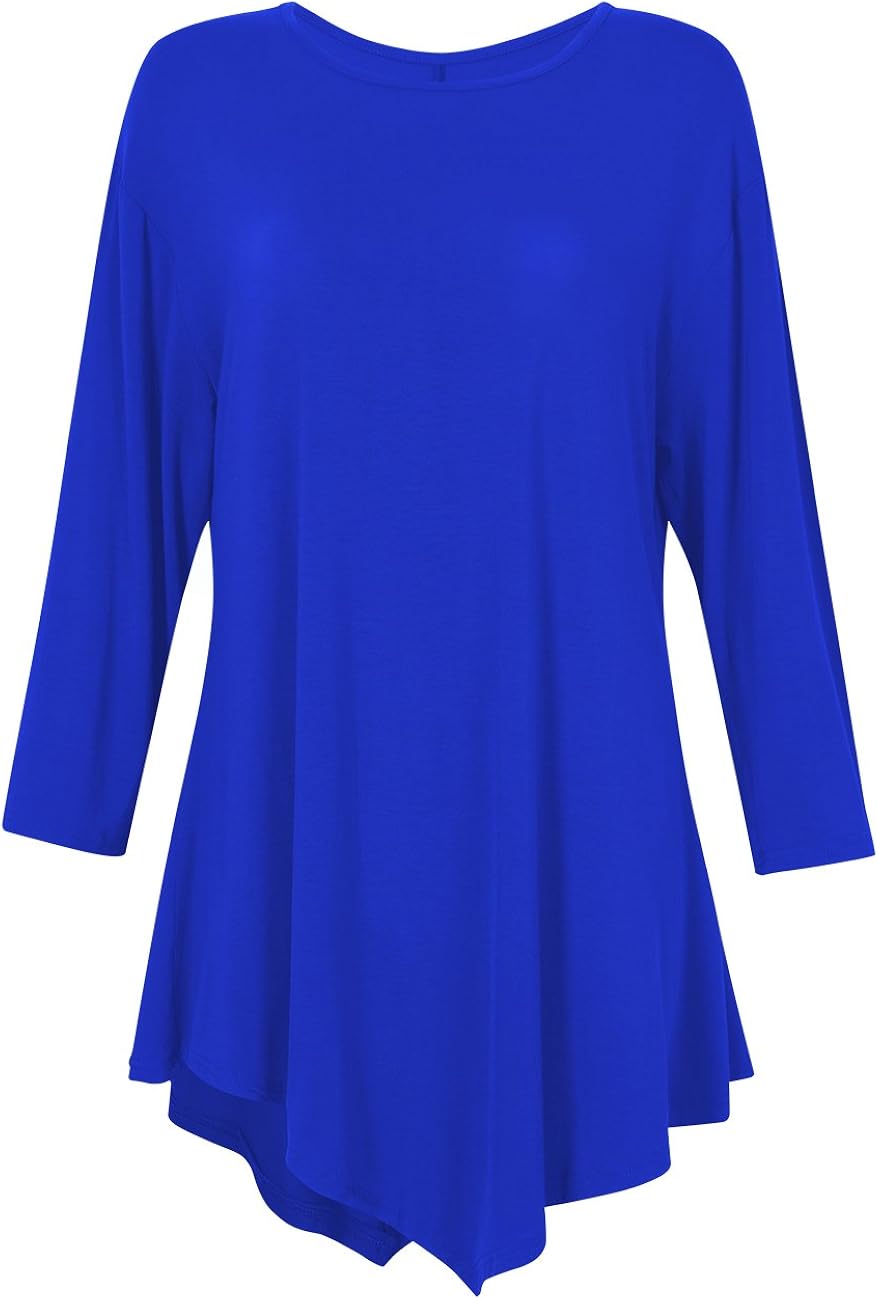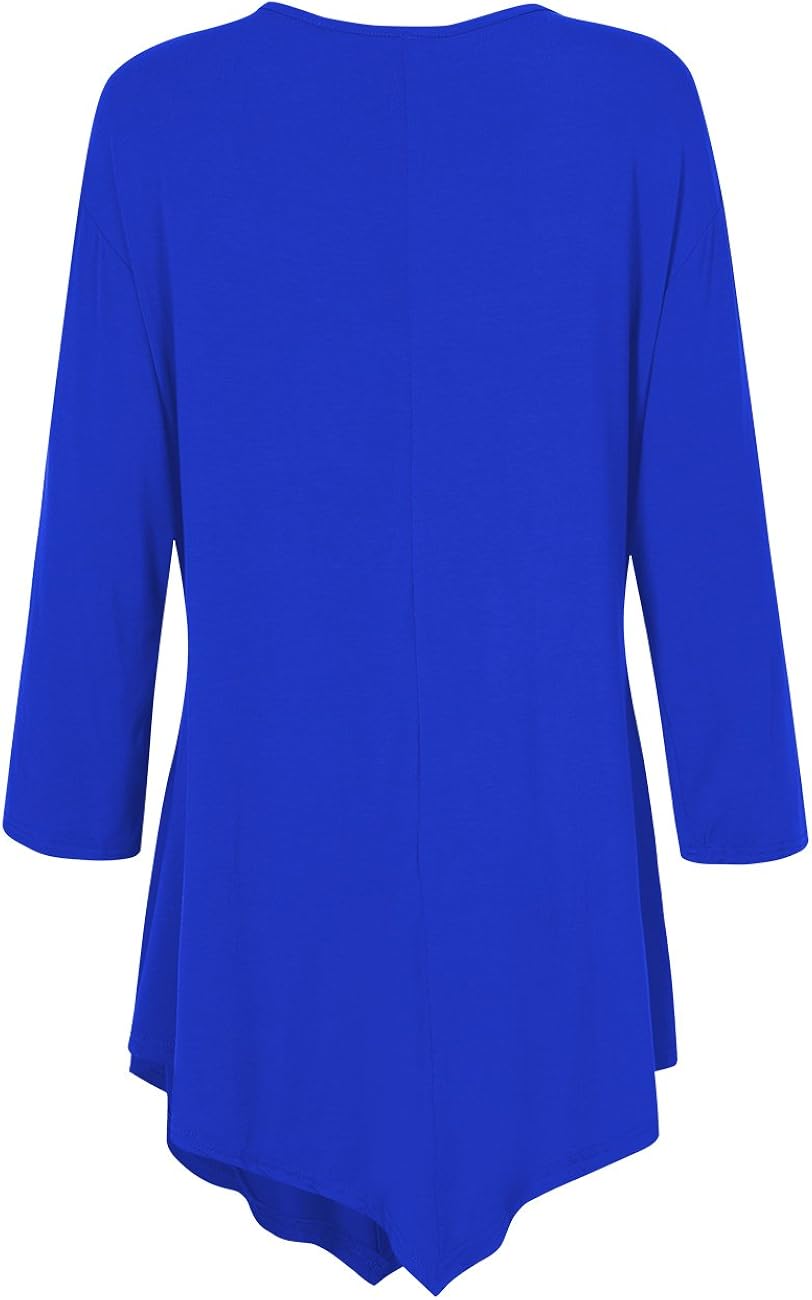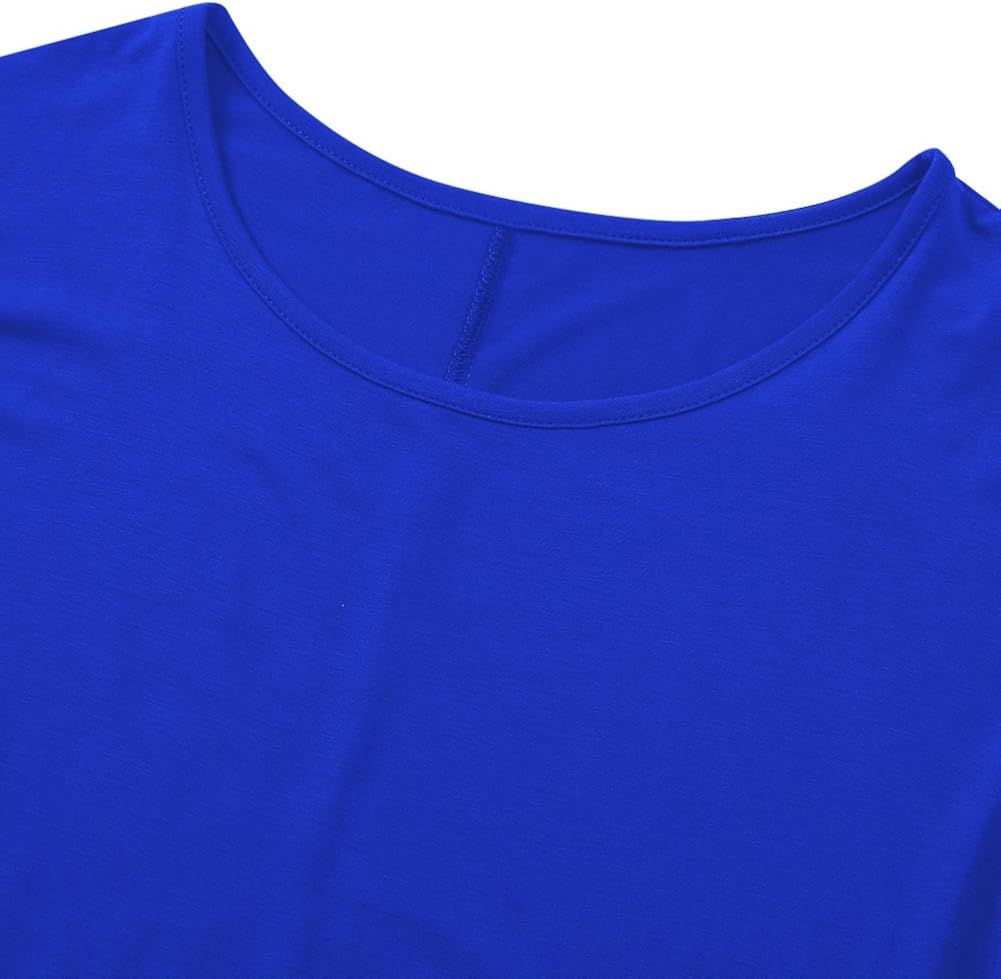
AMZ PLUS Women's Round Neck 3/4 Sleeve Irregular Hem Shirt Blouse (Asian Size)
Category: AMAZON FASHION
Description: Brand:AMZ PLUS It is a fashion blouseSize chart:please get it on the pictureStyle:Leisure style Collar type:round neckSleeve length:three-quarter sleeveLength:mid-longWaist type:slimPattern:solid colorType:large sizeThickness:moderateElasticity index:moderateSuitable for season:autumnMaterial:Cotton, modal, polyesterPackage:1*blouse Please contact us first when you have any problem,we will give you the best service and solve the problem ASAP.Thank you so much.
Features: Do Not Tumble Dry | ATTENTION: OUR SIZE IS ASIAN SIZE ,PLS CHOOSE 3 SIZE UP FOR YOUR US SIZE! any size questions pls freely to contact with us | Made from cotton for a soft feel and a breathable weave | Washing instructions:Hand wash/Wash separately/Do not tumble dry/Dry flat | As different computers display colors differently, the color of the actual item may vary slightly from the pictures. Hope you understand. | Concise casual design,irregular pendulum£¬fashion and all-match.